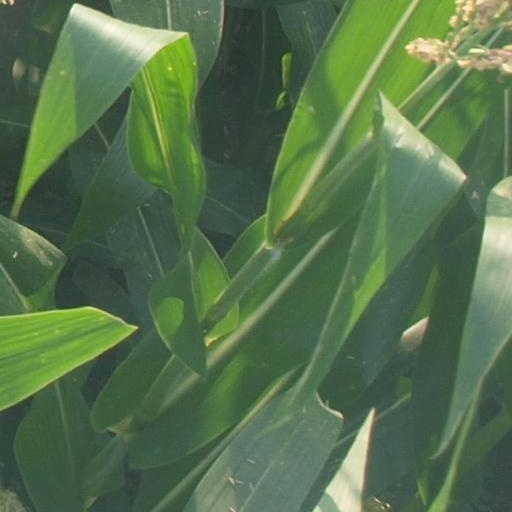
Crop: maize; corn